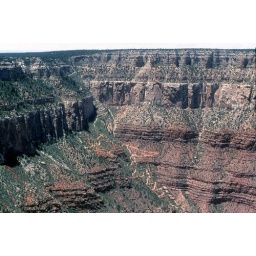
The Bright Angel trail zig zags its way down the canyon wall at the Grand Canyon in Arizona.